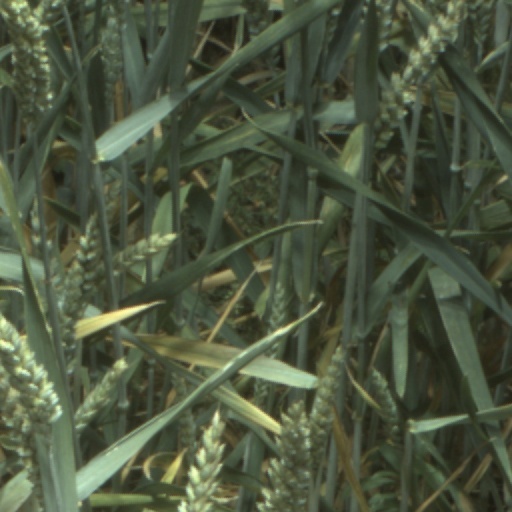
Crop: wheat